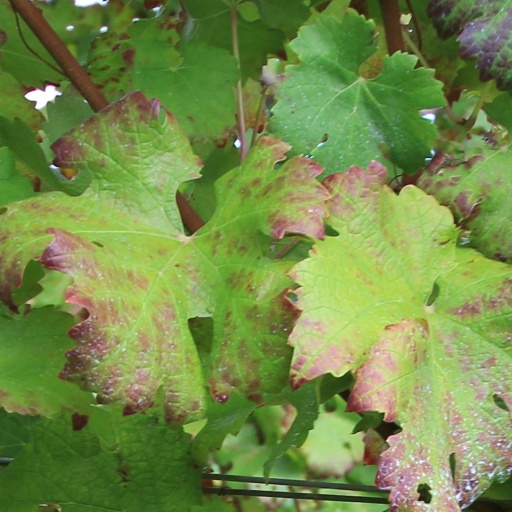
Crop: grape